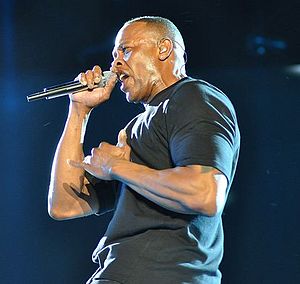
Dr. Dre
Dr. Dre optræder ved Coachella Valley Music and Arts Festival i 2012
Andre Romelle Young, kendt under sit kunstnernavn Dr. Dre, er en amerikansk pladeproducer, rapper, iværksætter og skuespiller. Han er grundlægger og administrerende direktør for Aftermath Entertainment og Beats Electronics. Dre var tidligere medejer og kunstner af Death Row Records. Han har produceret album for og overvåget karrieren for mange rappere, bl.a. Snoop Dogg, Eminem, Knoc-turn'al, Xzibit, 50 Cent, Game og for nylig Kendrick Lamar. Han er krediteret som en nøgleperson i popularisering af West Coast G-funk, en stil af rap-musik karakteriseres med synthesizer-baseret og langsomme tunge beats. I 2011 blev Dr. Dre rangeret som den tredje rigeste figur i den amerikanske hip hop scene af Forbes med en nettoformue på 250 millioner dollar.